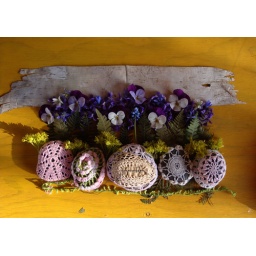
if the stones could speak it would be in the language of flowers